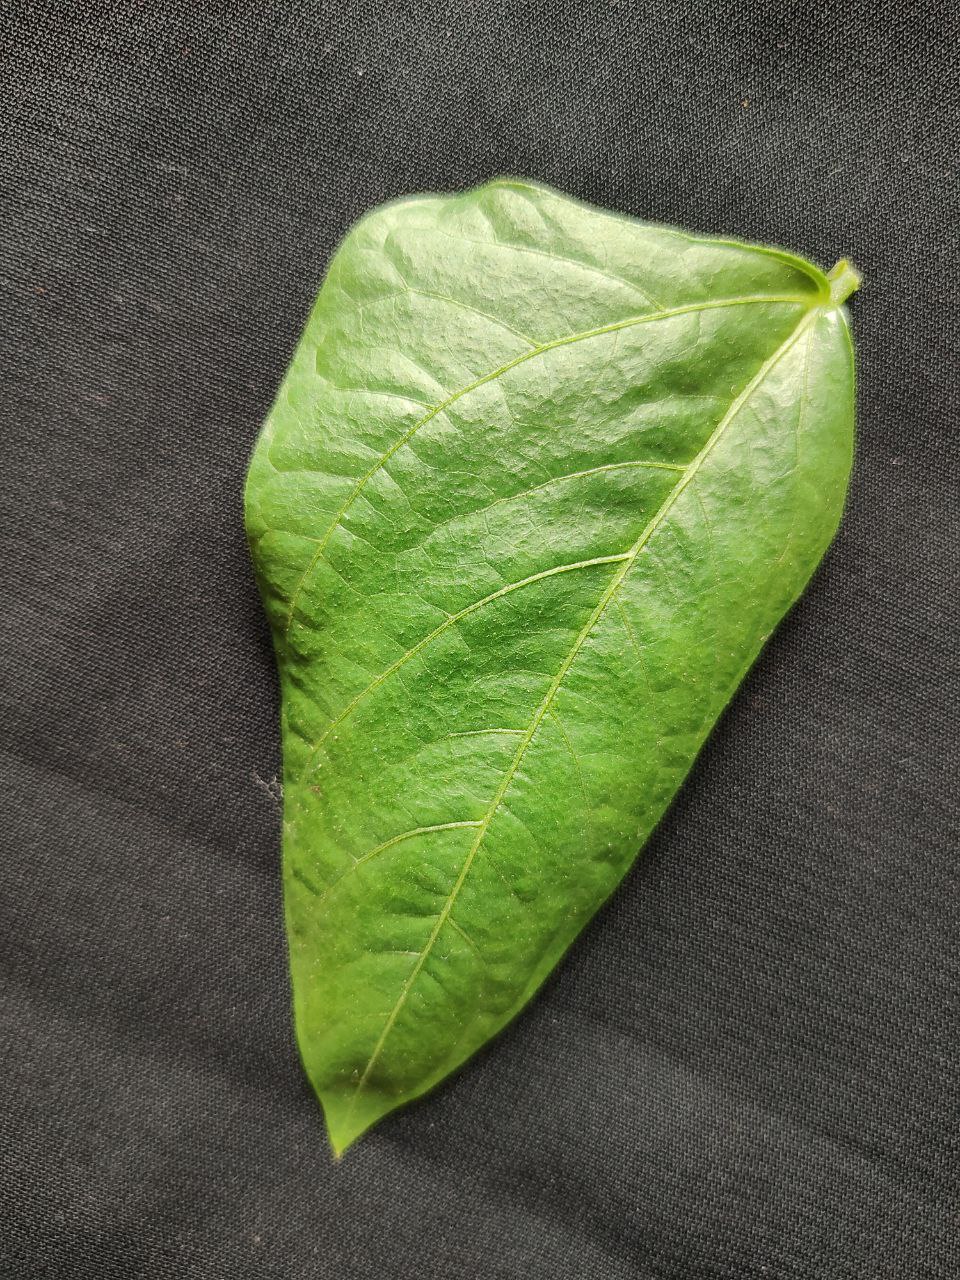
Crop: cowpea
Leaf condition: Fresh Leaf